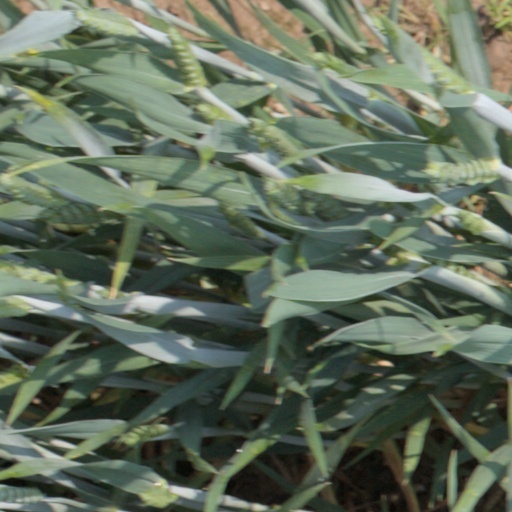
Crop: wheat